Shutta

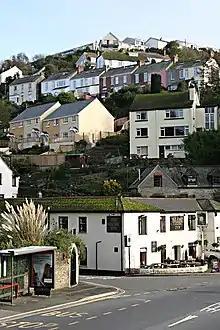
The hillside at Shutta

Shutta is a northern suburb of Looe, Cornwall, England, United Kingdom.